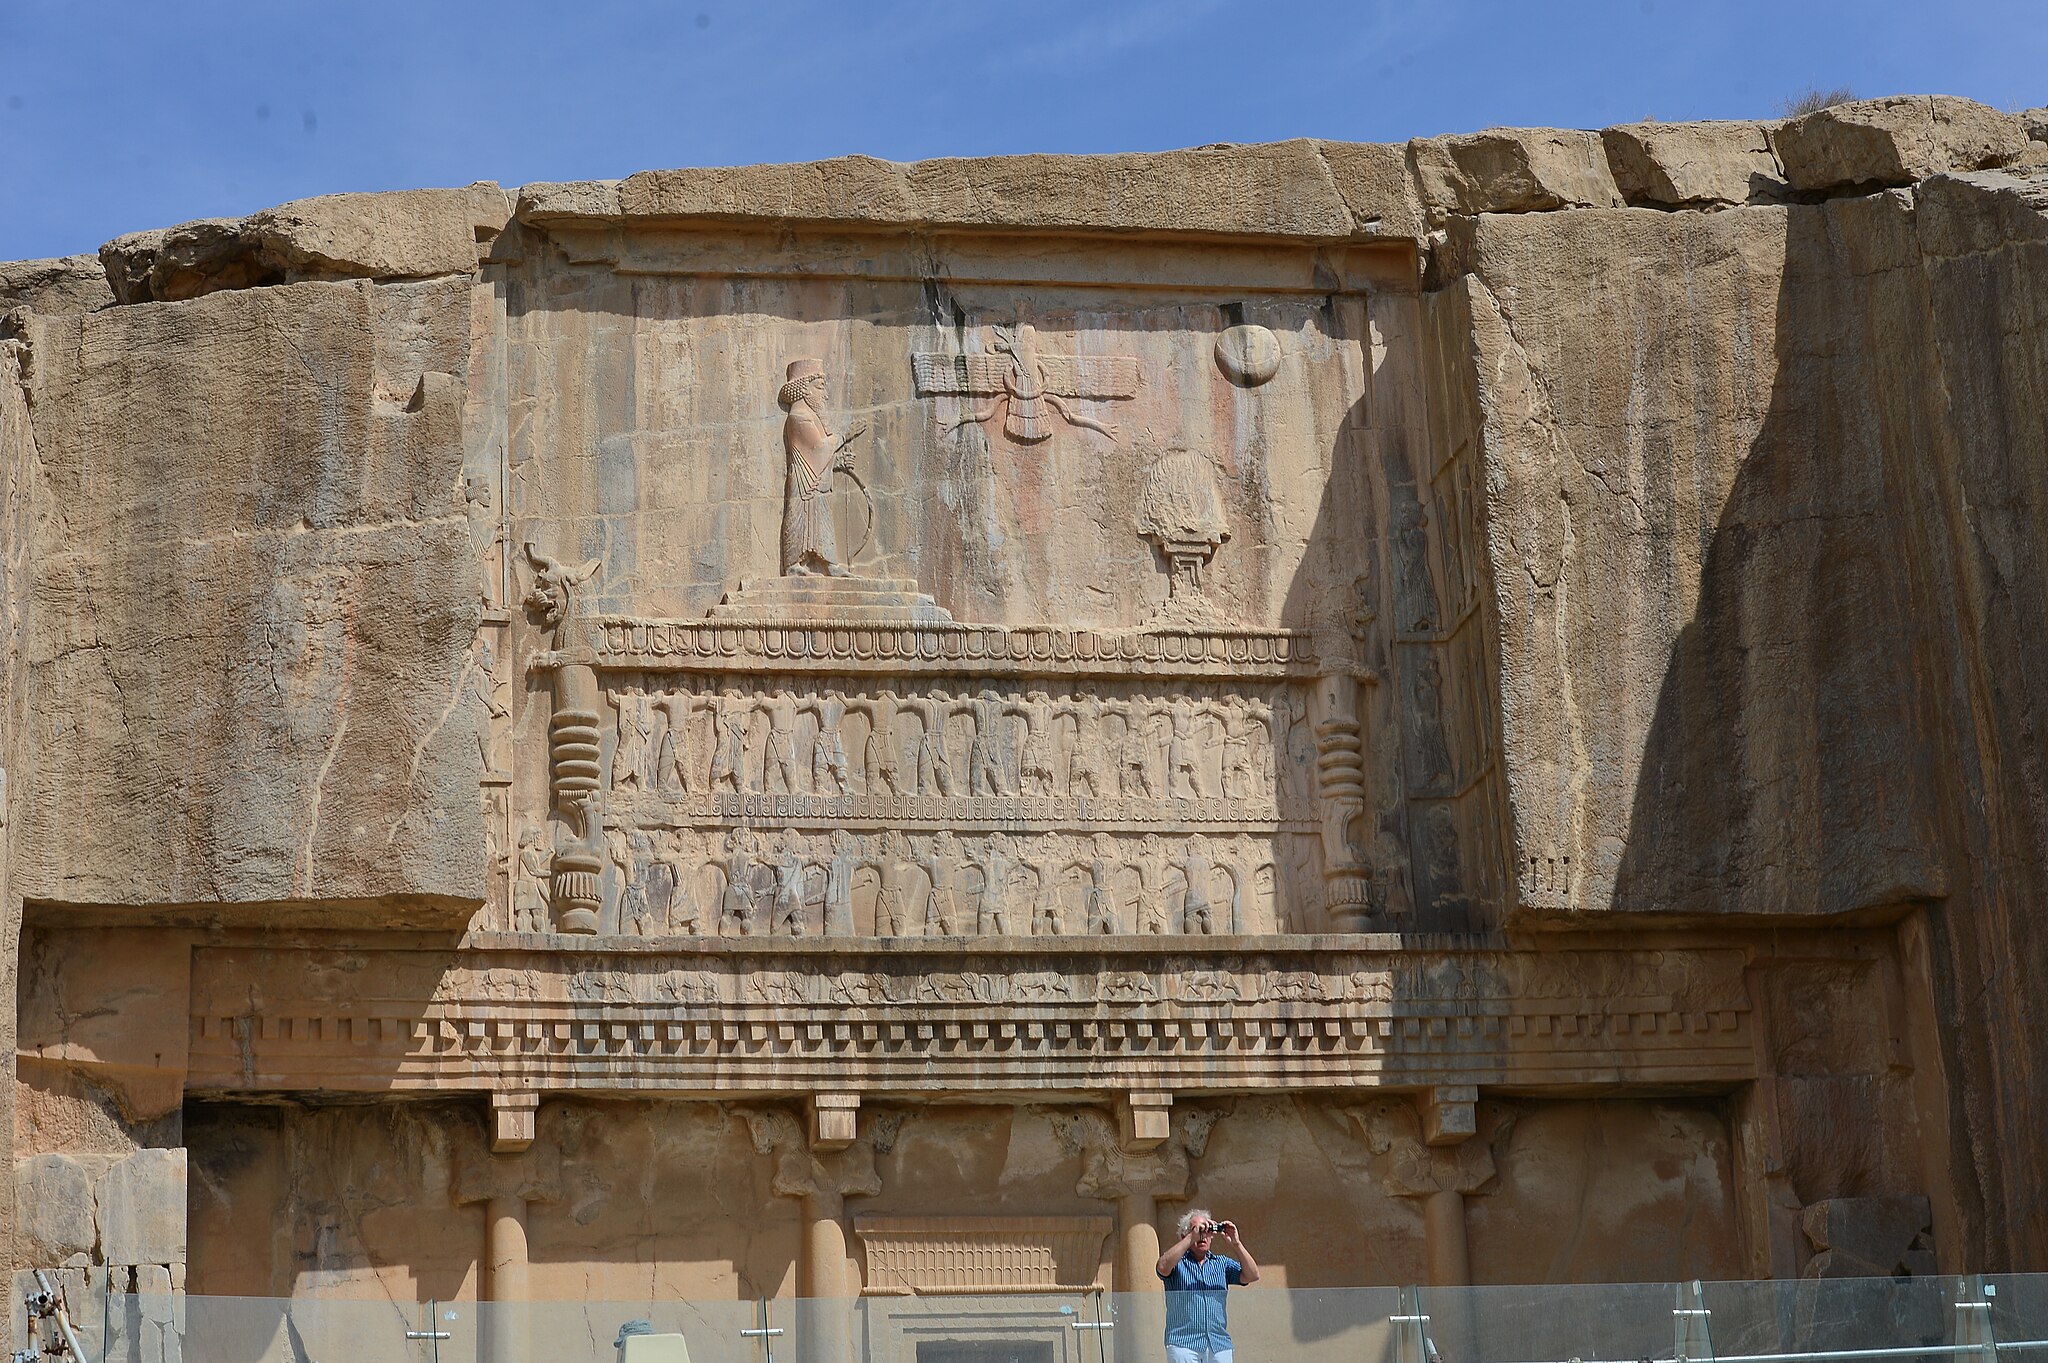
Title: Persepolis-Iran 07
Description: Ruine Persepolis
Date: 2014-10-14 11:16:02
Categories: Tomb of Artaxerxes III, Self-published work, Files with coordinates missing SDC location of creation